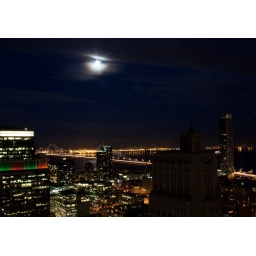
So I was super nervous having my camera hang over the edge of the building... Taken from the roof of the Paramount building